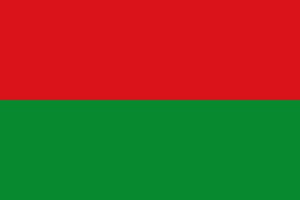
Bolívar (Ecuador)
Provins flag.
Bolívar er en provins i det centrale Ecuador. Befolkningsantallet er opgjort til 183.193 i år 2009, på et område af 3 940 kvadratkilometer. Den administrative hovedstad og største by i provinsen er Guaranda.